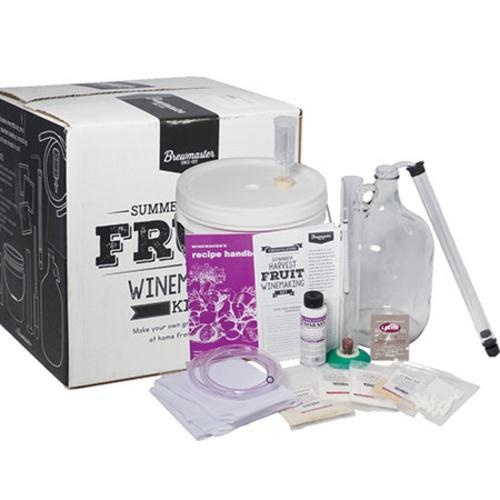
Summer Fruit Wine Kit
Do you or your neighbors have a couple of fruit trees in the backyard that you're not making full use of? Have you tasted country wines made from local fruits and thought "Dang, that is tasty"? If so, this kit is perfect for you! Fruit wines, also commonly called “Country Wines” have been around for as long as people have been harvesting and storing fruits, and can be found in practically every culture in every corner of the globe. See how you can turn some fresh fruit into a delicious wine in just a few easy steps. This kit contains all the equipment, instructions and special ingredients needed to get you started in this rewarding hobby. All you need to supply is fruit, water and some sugar. Give the Summer Harvest Fruit Wine Kit a try today get started on the path to delicious, refreshing summer wines! Kit Contents 2 Gallon Fermentation Pail with Lid Fermentation Airlock & Stopper Triple Scale Hydrometer with Testing Jar 24” x 24” Mesh Bag Auto Siphon with 3’ Transfer Tubing 1 Gallon Glass Aging Vessel Sanitizing Solution Yeast, Nutrients & Wine Stabilizers for Your First Batch Recipe Book with Over 100 Fruit Wine Recipes!
Brand: High Altitude Home Brew Supply
Category: Arts & Entertainment > Hobbies & Creative Arts > Homebrewing & Winemaking Supplies > Homebrewing & Winemaking Kits > Wine Making Kits